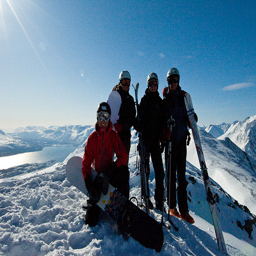
A group of four skiers and snowboarders standing on a mountain slope.
Four skiers are posing for a photo on a snow covered mountain.
A group of four people on the peak of a snow covered mountain with snowboards and snow skis.
some men standing around on top of a hill
snowboarders and skiers on top of a snowy mountain holding their skis and snowboards